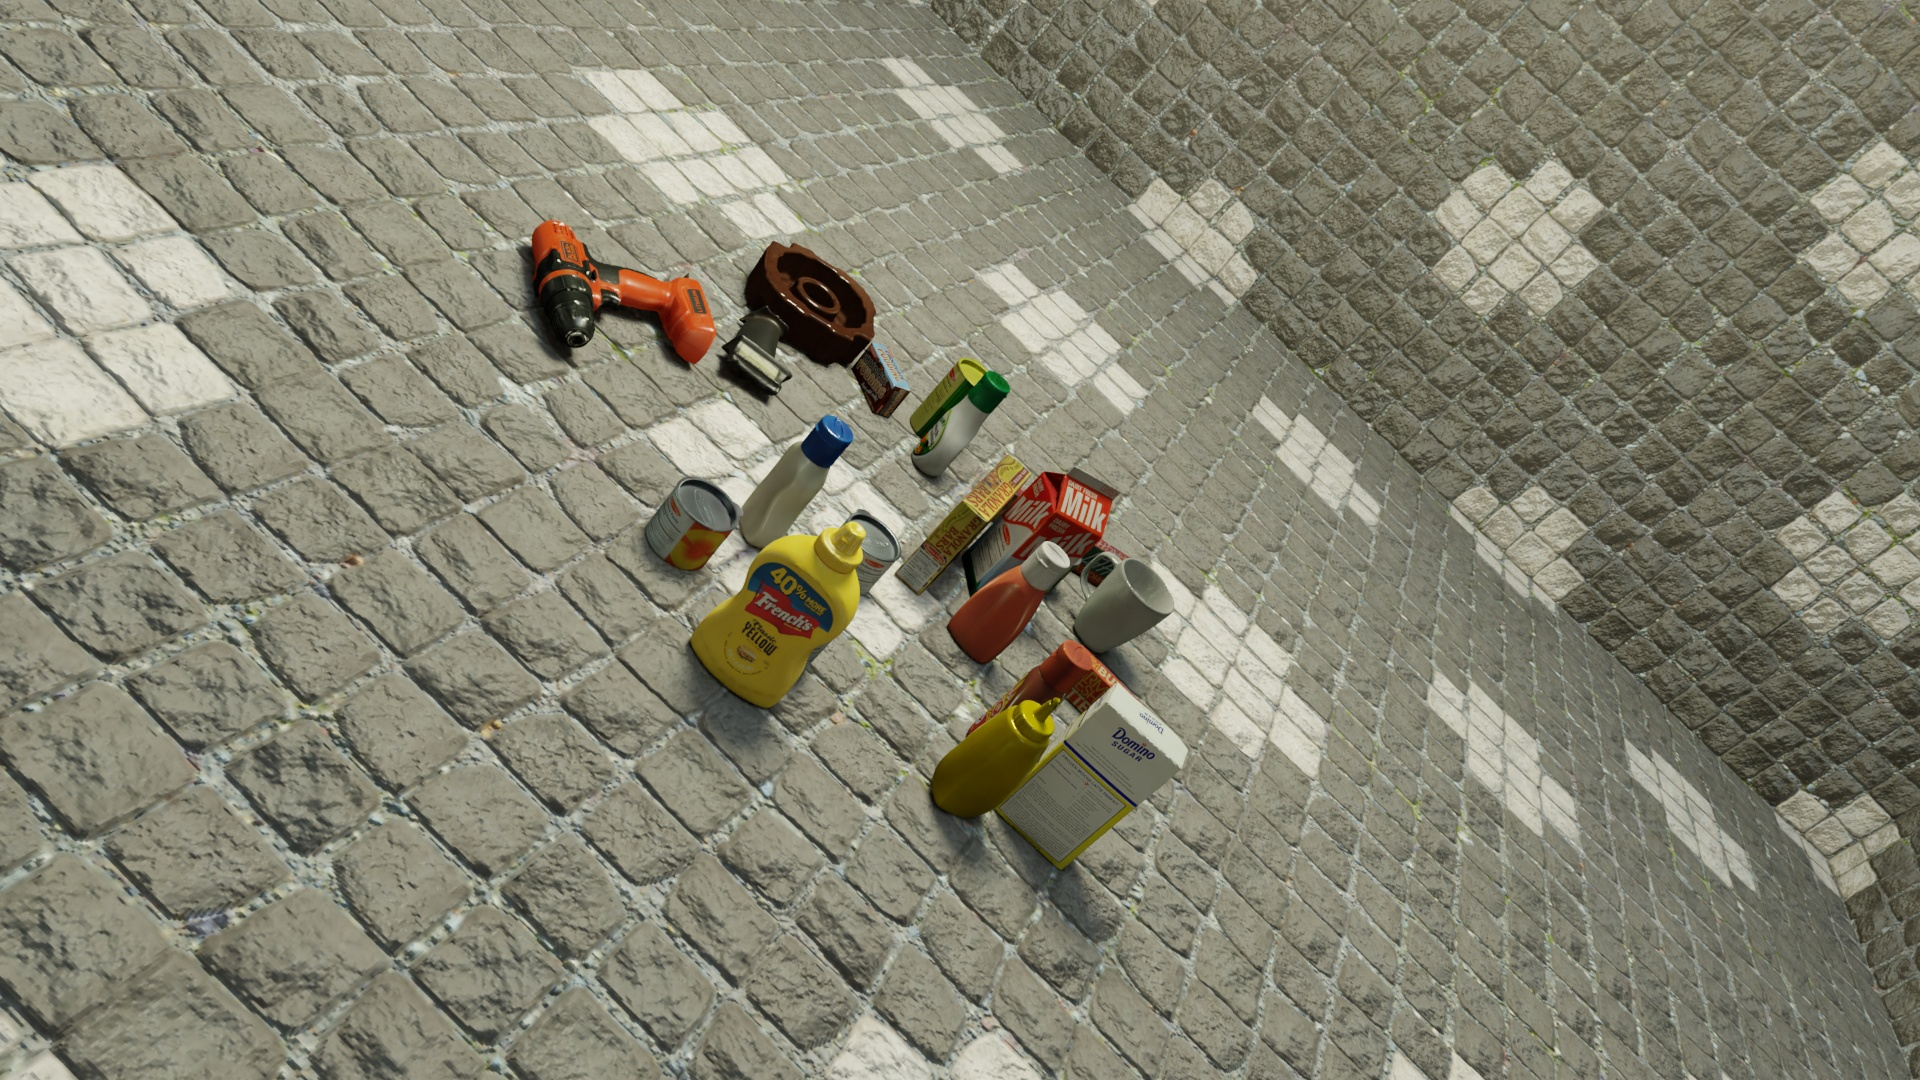
Question:
What are the eight normalized (x, y) image coordinates between 0 and 1 of the cuboid corners for the box of instant chocolate pudding designed for easy milk preparation? Your answer should be a list of normalized (x, y) image coordinates between 0 and 1 with bottom face first then top face, all counter-clockwise.
Answer: [(0.451562, 0.344444), (0.442188, 0.339815), (0.453646, 0.382407), (0.463021, 0.387037), (0.463542, 0.319444), (0.454167, 0.313889), (0.465625, 0.356481), (0.475521, 0.362037)]